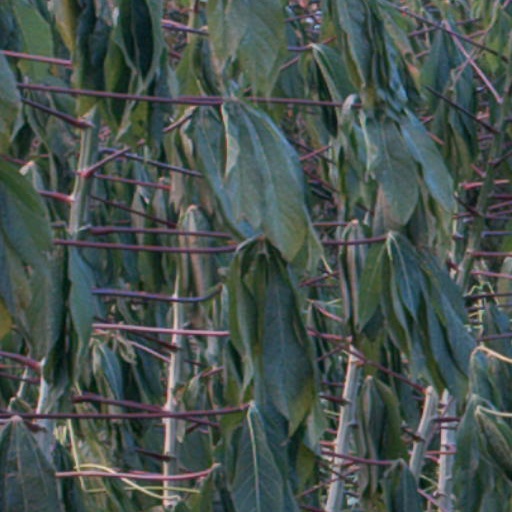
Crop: cassava